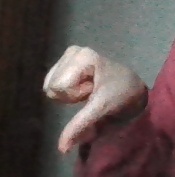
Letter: waw